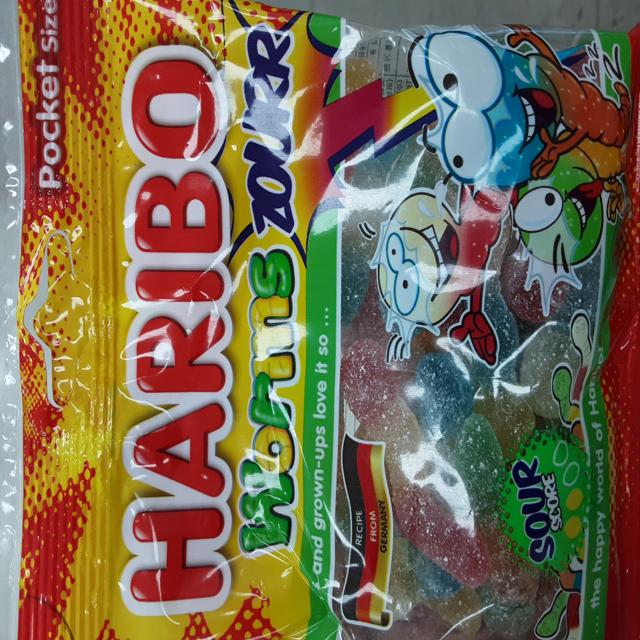
Label: plastics